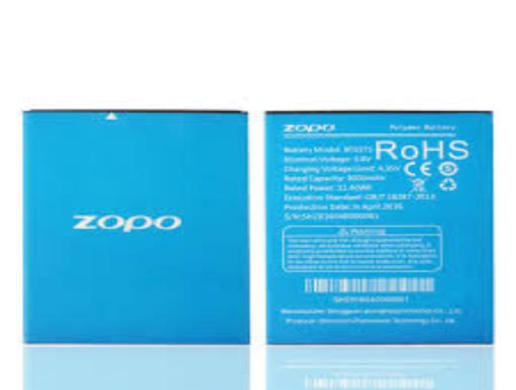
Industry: Electronic